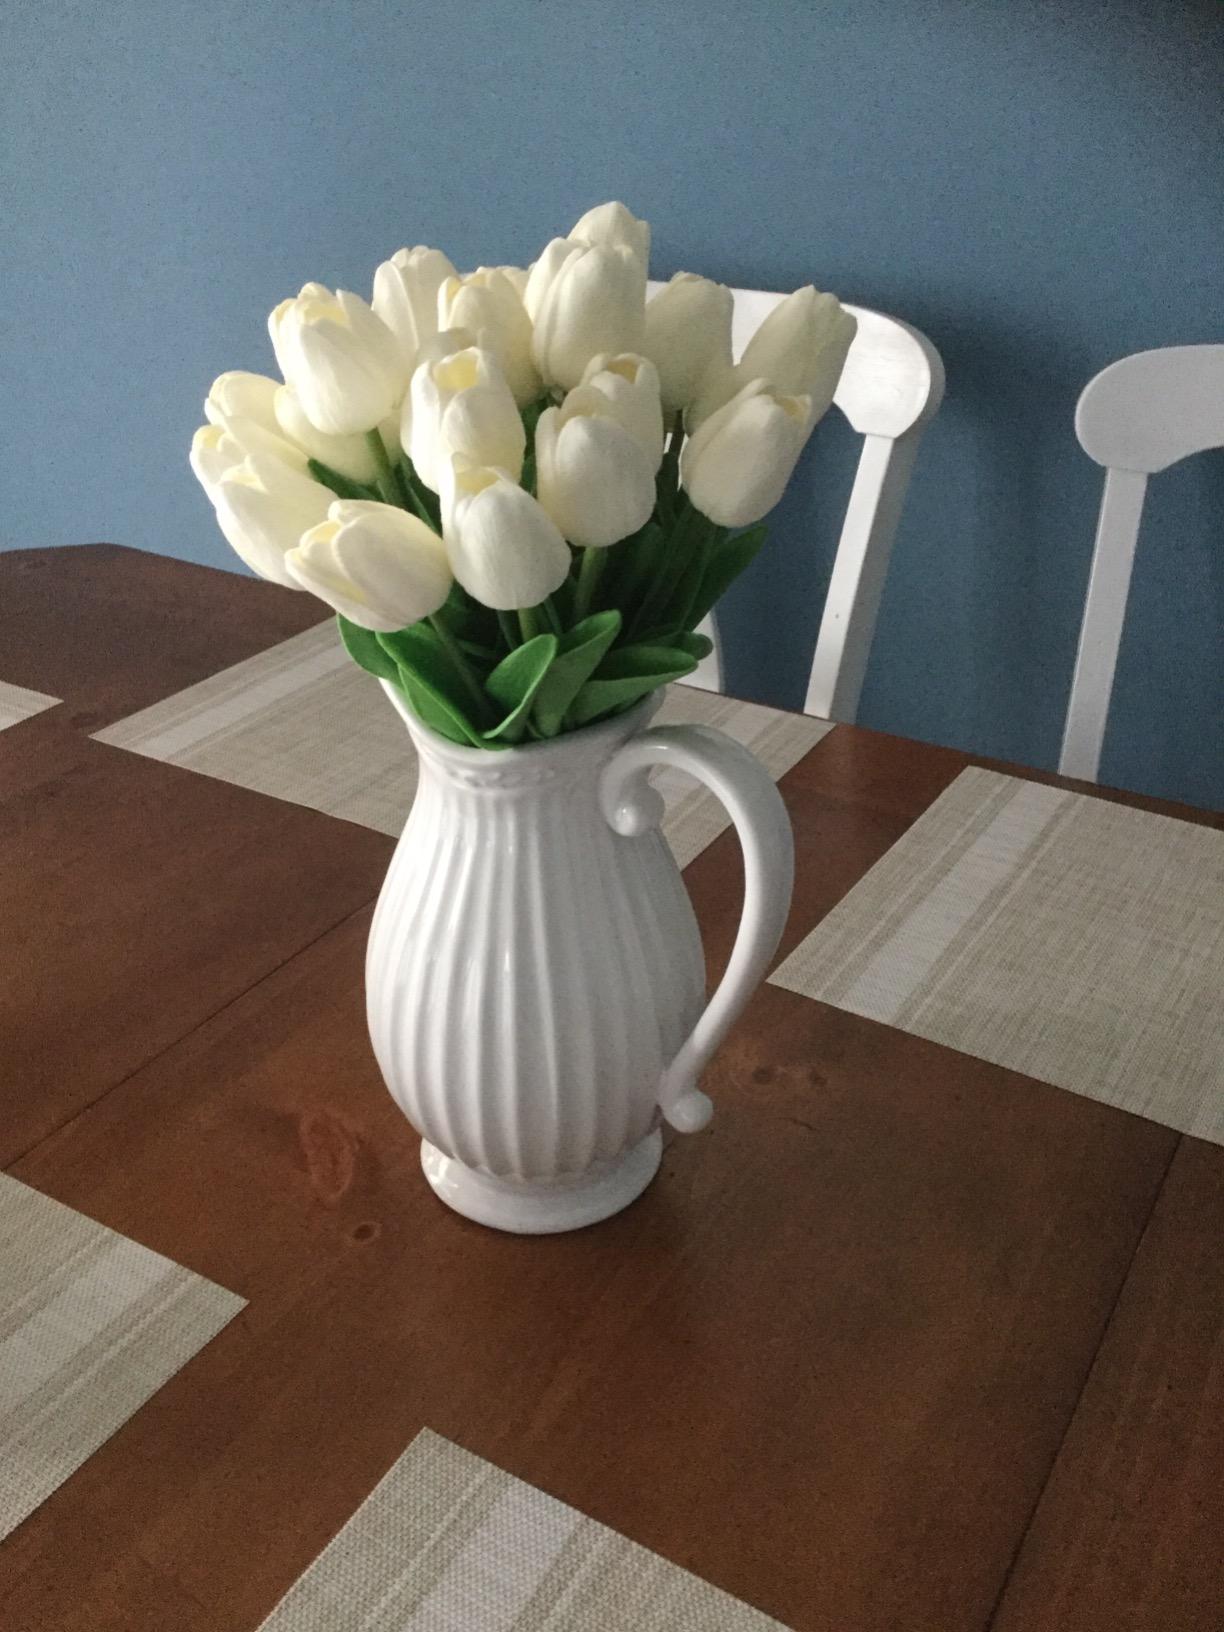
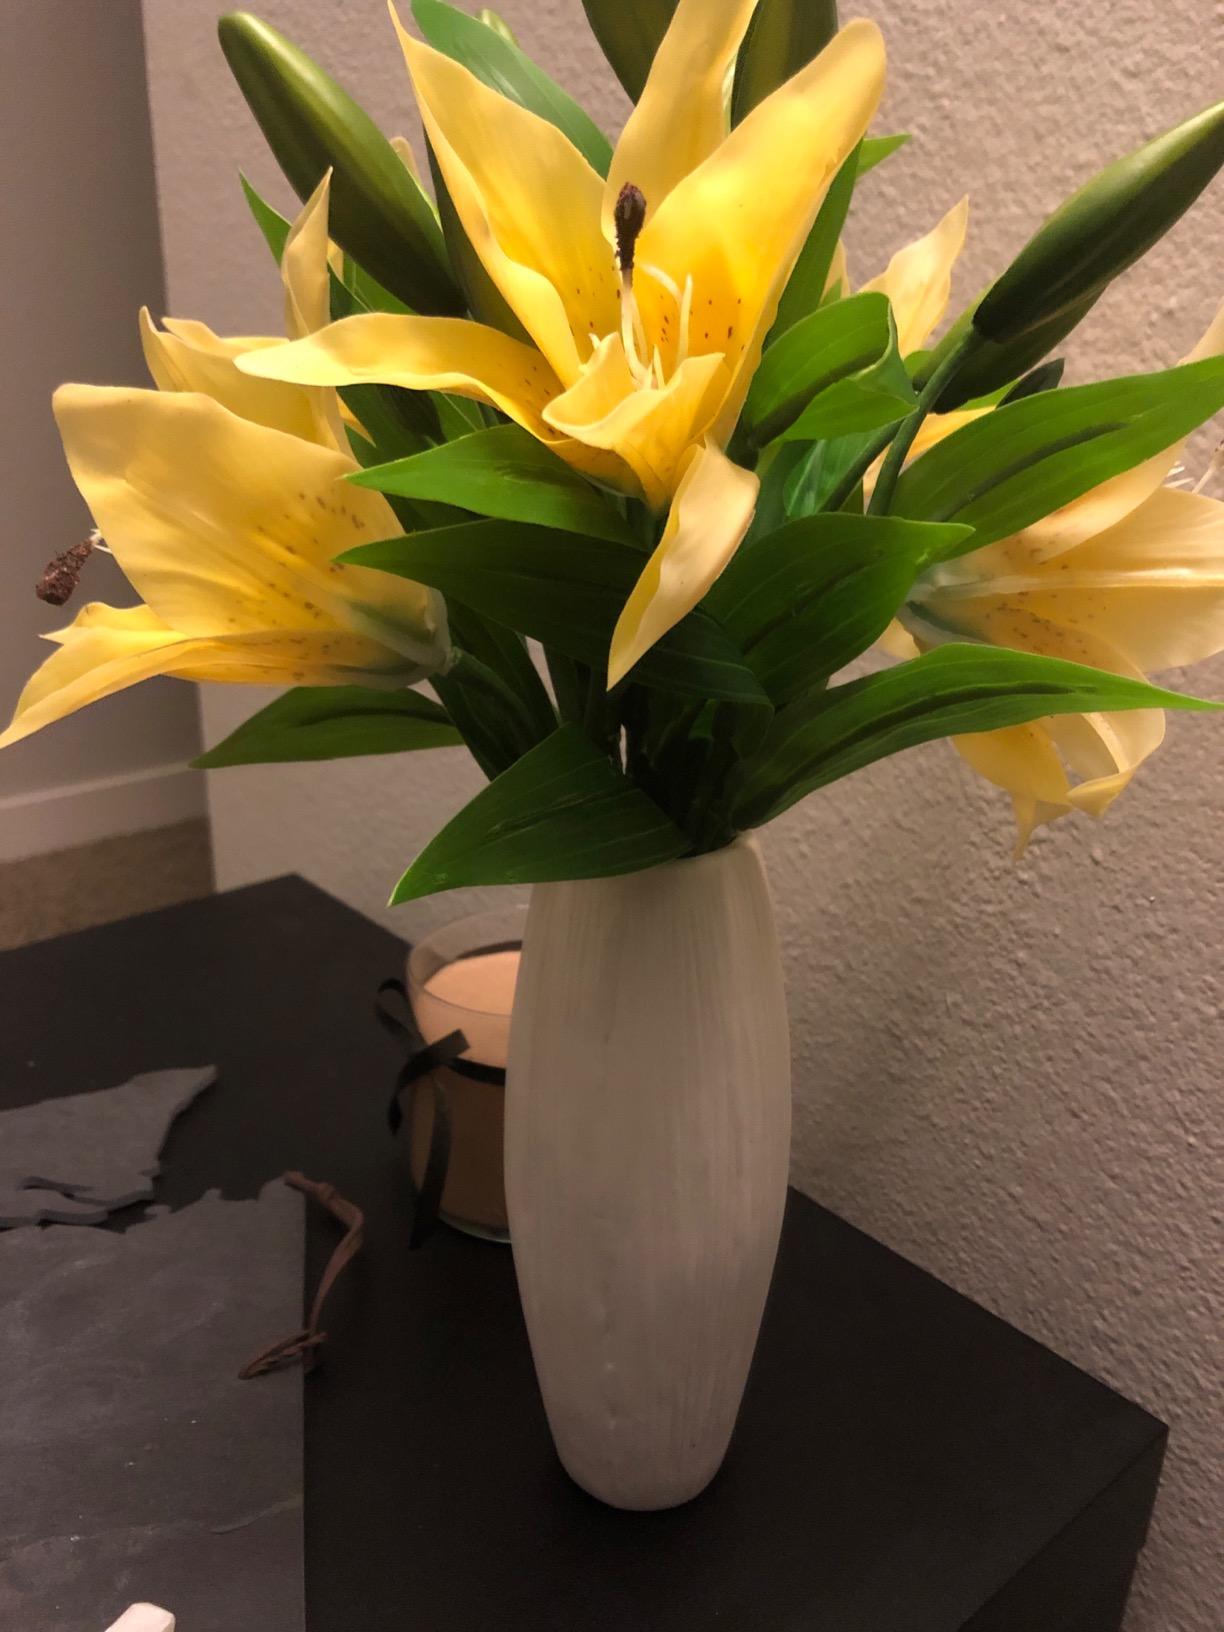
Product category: vase
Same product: no